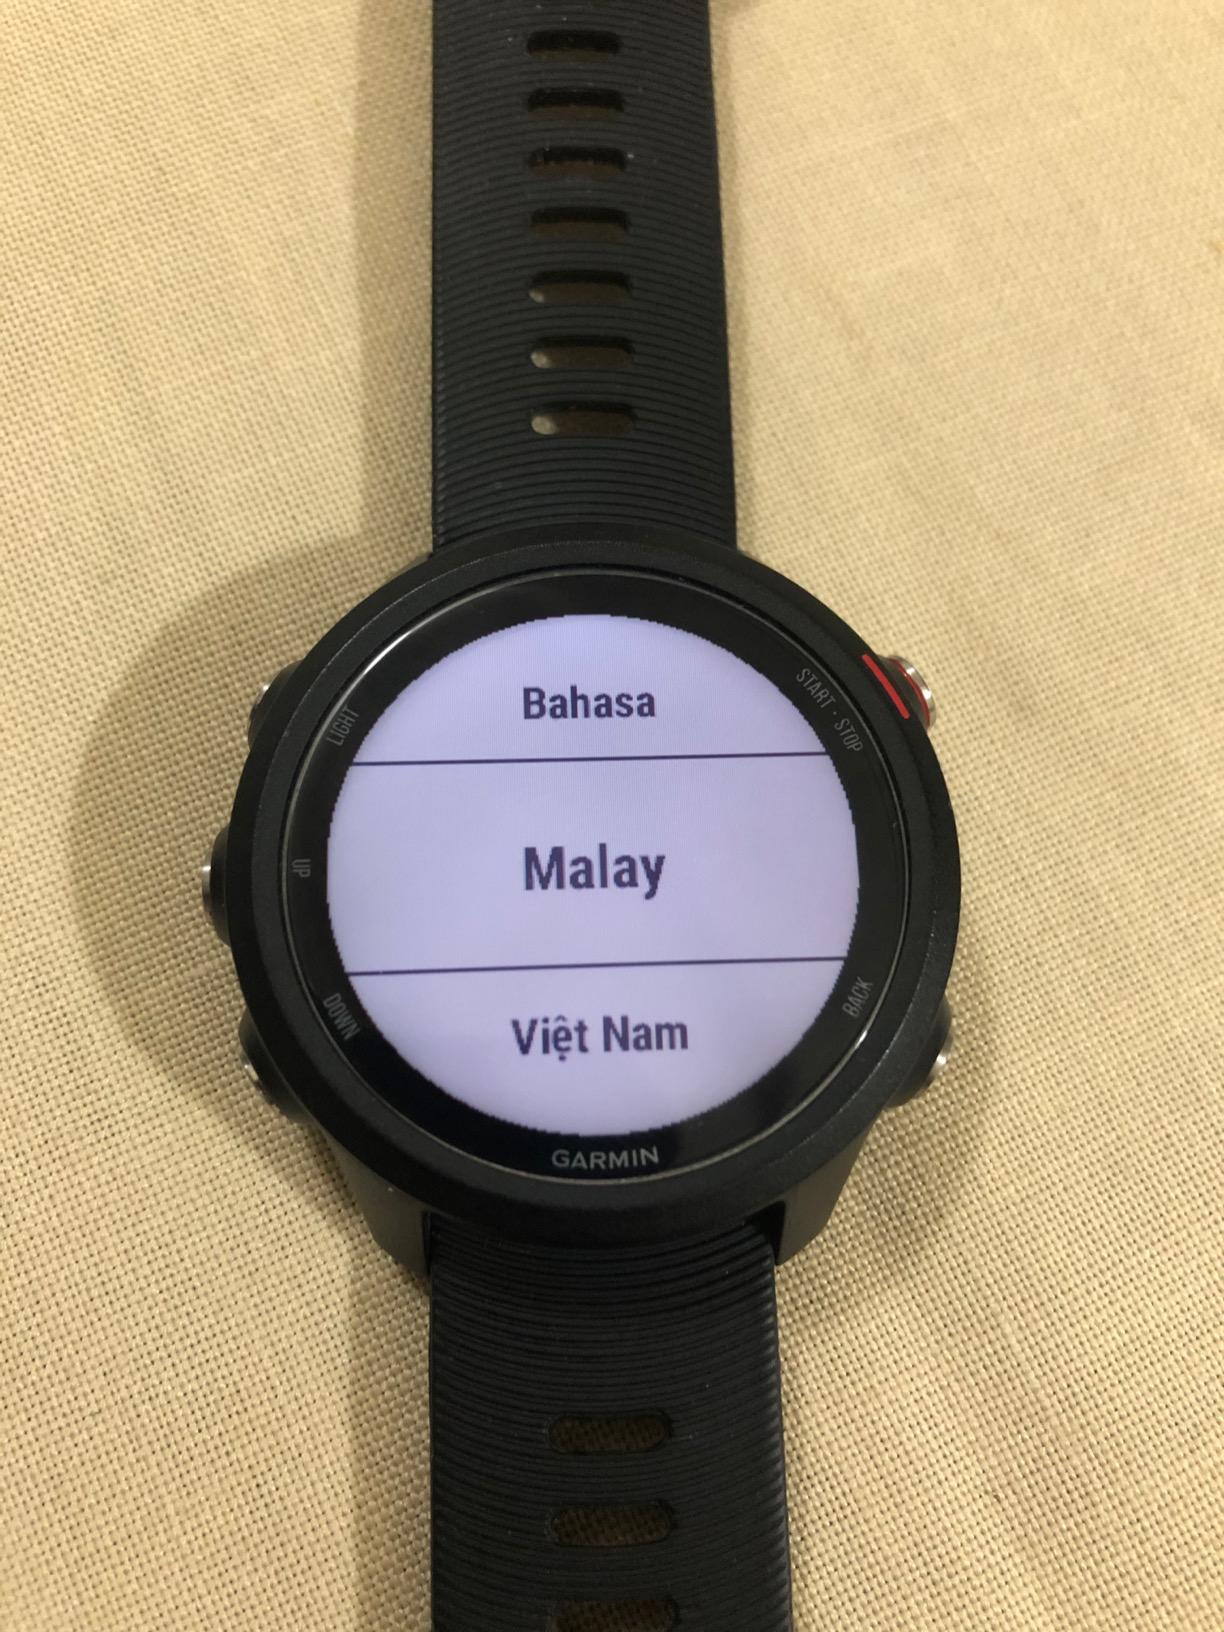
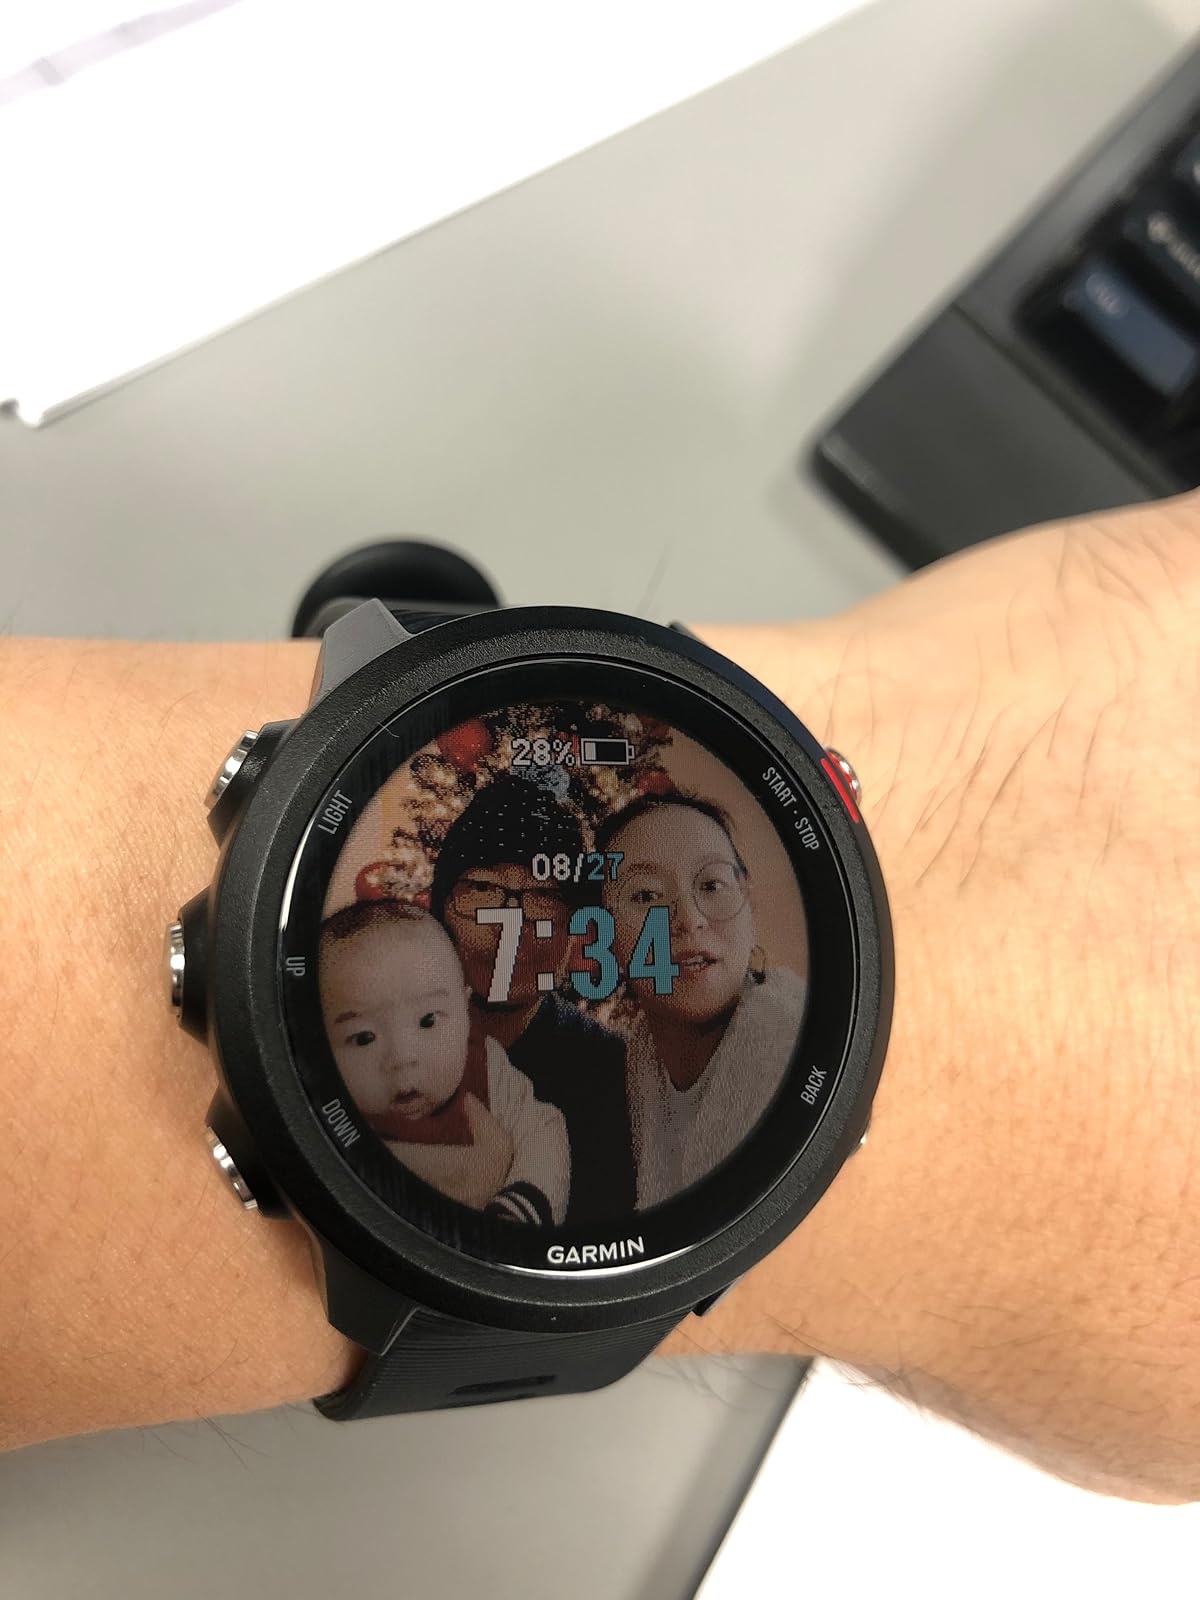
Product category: smartwatch
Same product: yes